StreetMekka

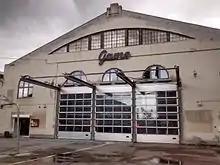
StreetMekka

StreetMekka is a 2,200 square metre indoor venue for street sports and street culture in the Kongens Enghave district of Copenhagen, Denmark. The activities include Street basketball, parkour, dance, street soccer, street art, beat production, and DJing. It is situated at Enghavevej 82 D, adjacent to Copenhagen Skatepark. Founder and the idea of Streetmekka came from Samir Bohammouch in year 2003 who plays Streetbasketball in the city of Copenhagen, Denmark. The Idea was based from the need of having a free place for all people in all ages to come and play streetbasketball all year around, specially in the typical cold weather season in Denmark.